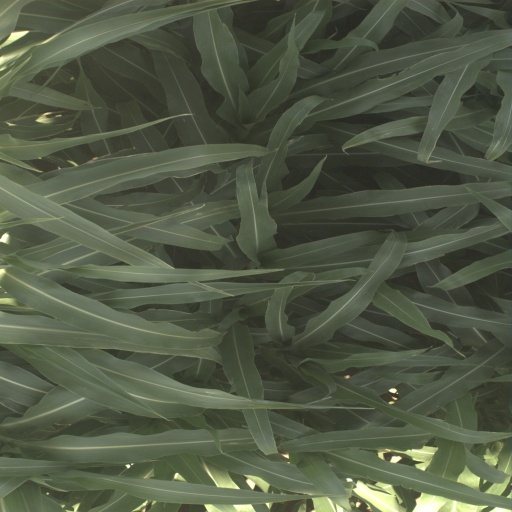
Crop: sorghum